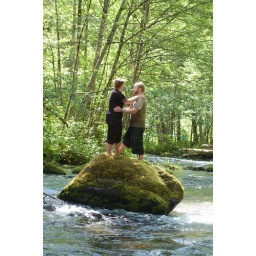
forest couple stands on rock in middle of Panther Creek